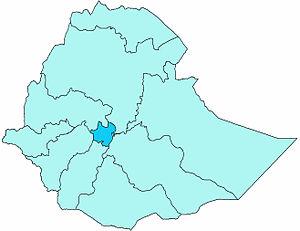
L'éparchie d'Emdibir, aussi appelée diocèse d'Emdibir, est une circonscription de l'Église catholique éthiopienne, suffragante de l'archéparchie d'Addis-Abeba.